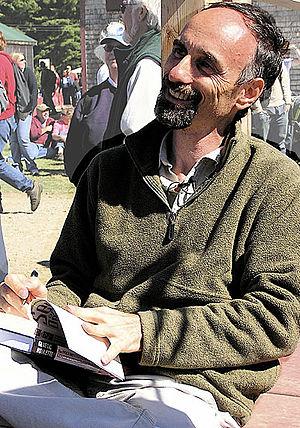
Jeffrey M. Smith né en 1958, est un essayiste américain, connu pour sa participation au débat sur les organismes génétiquement modifiés.